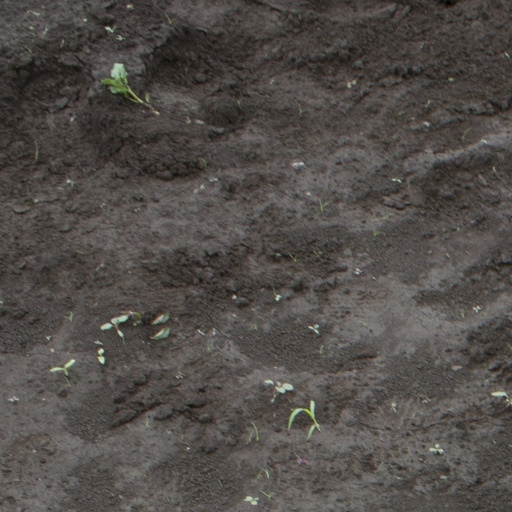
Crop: soybean